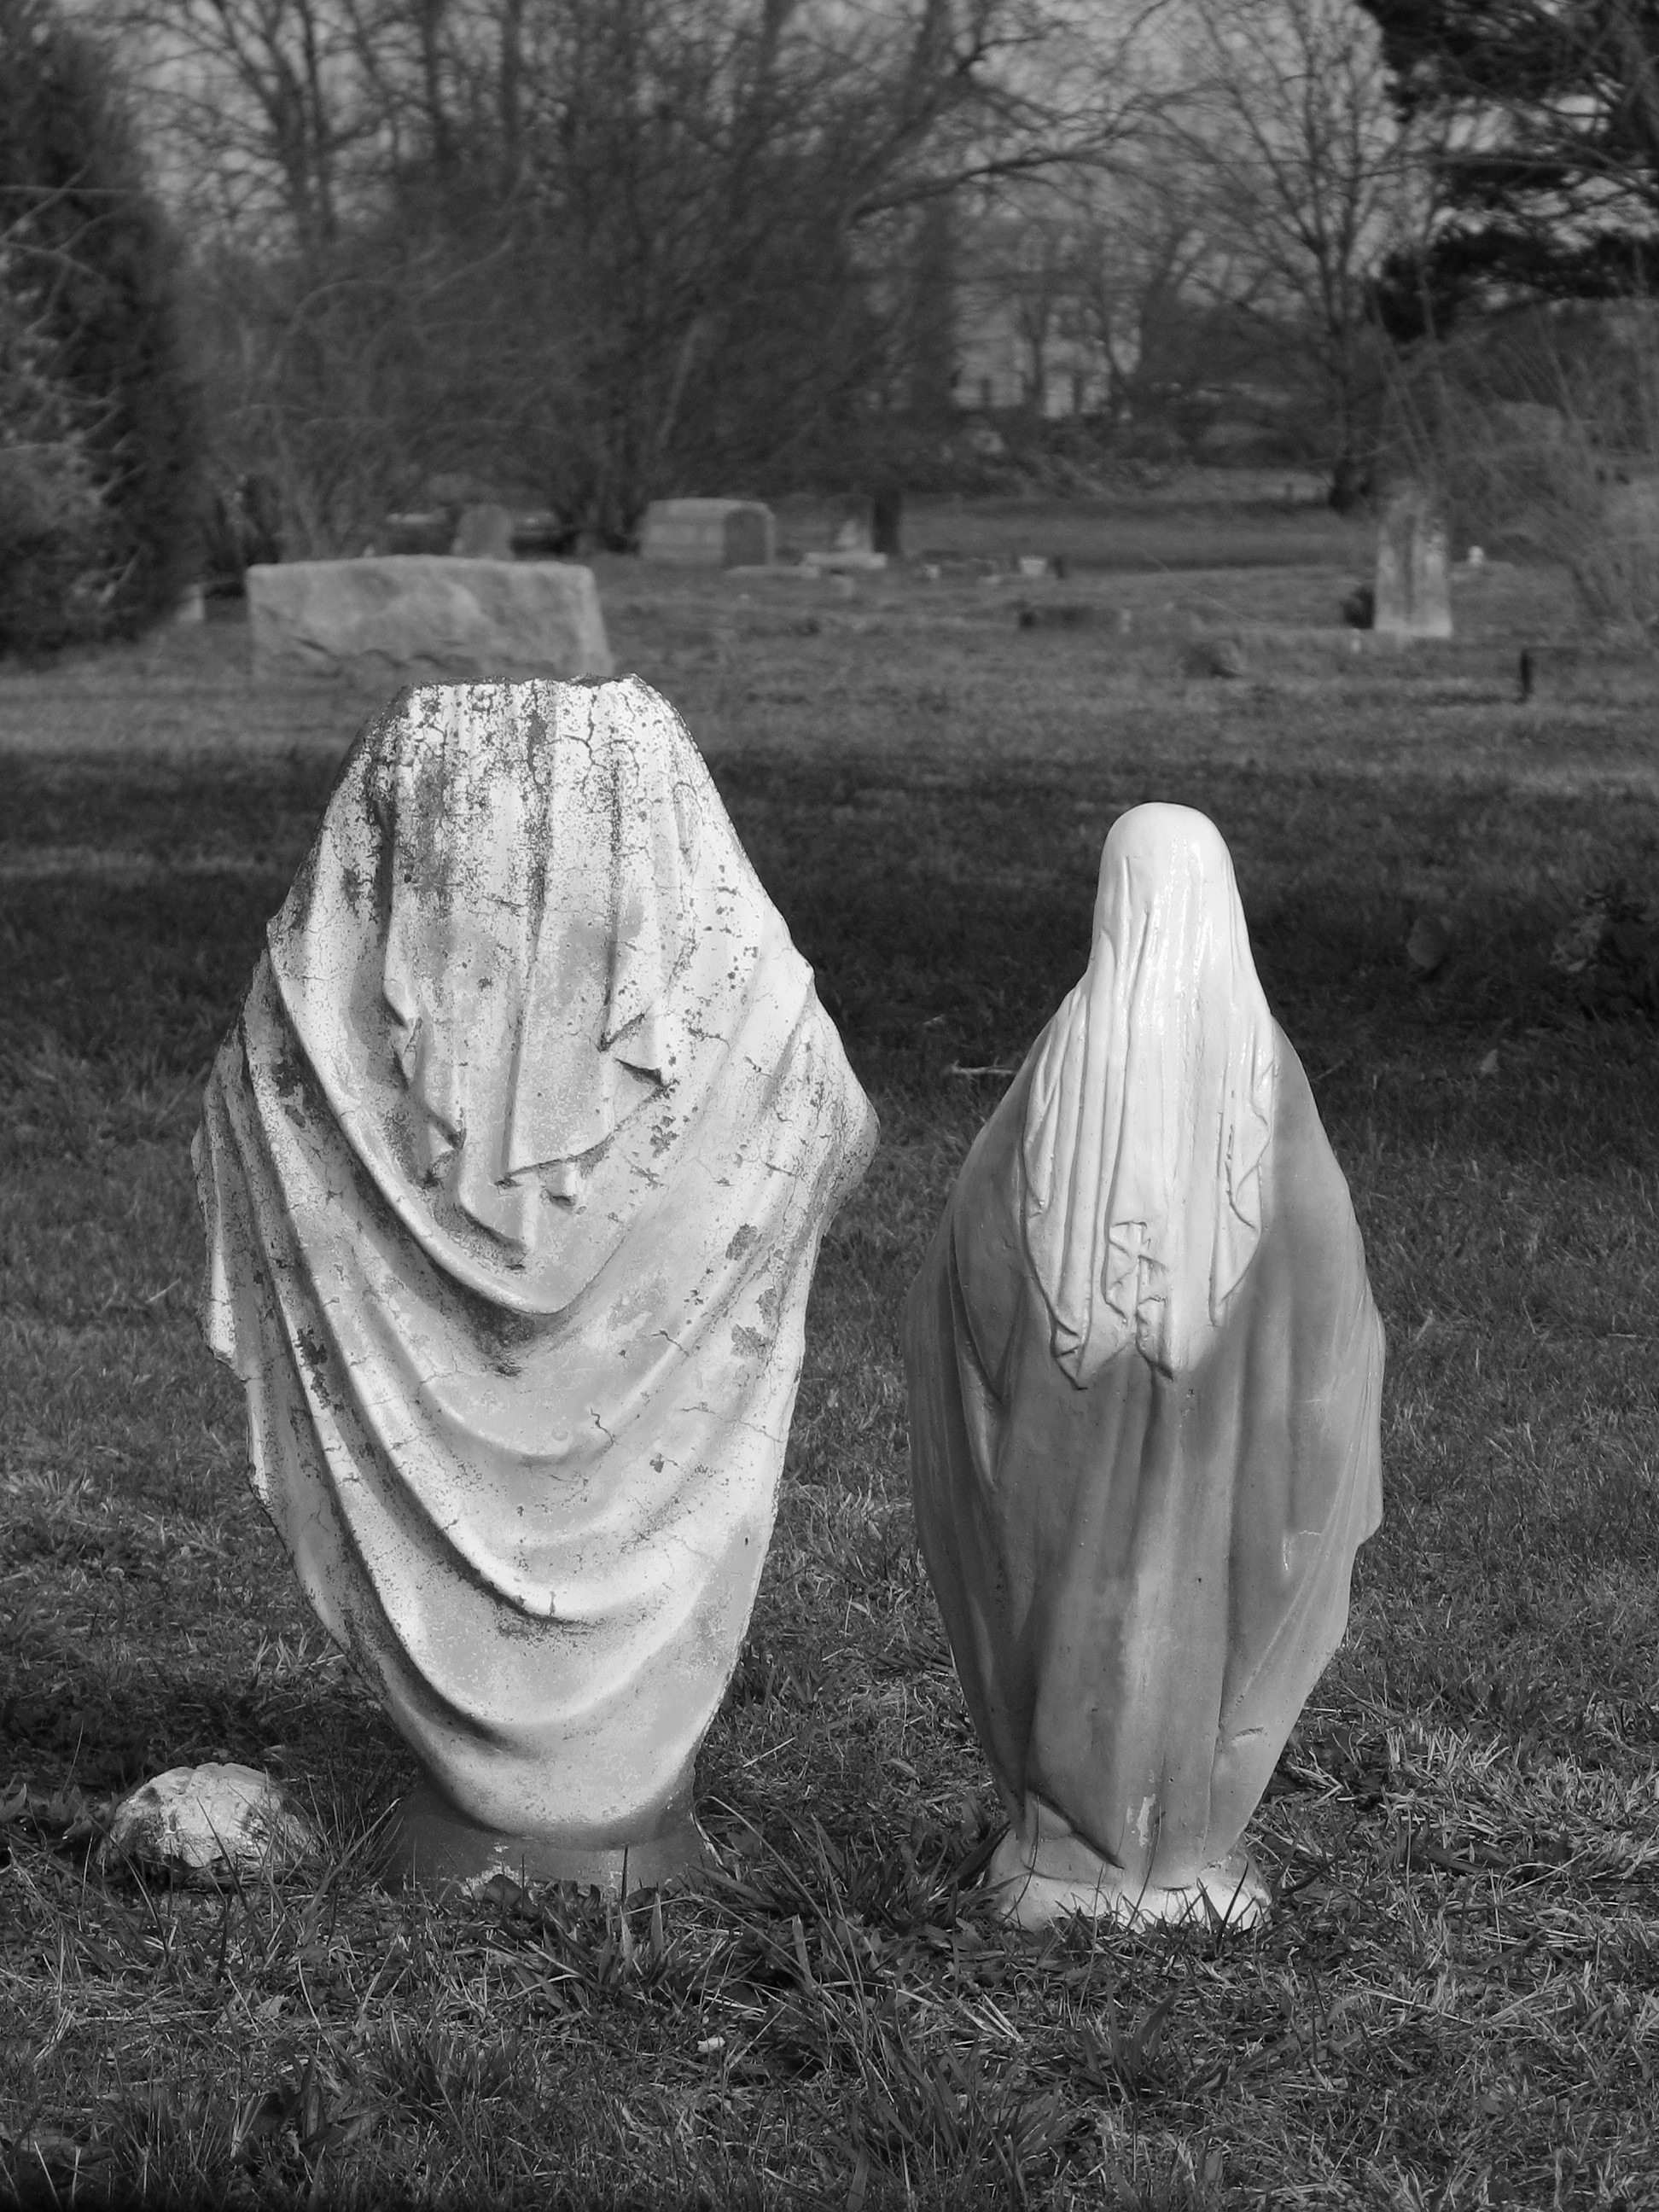
rock, black and white, wood, white, photography, leaf, stone, monument, statue, cemetery, monochrome, grave, sculpture, carving, madonna, stone figure, stone sculpture, monochrome photography, ancient history